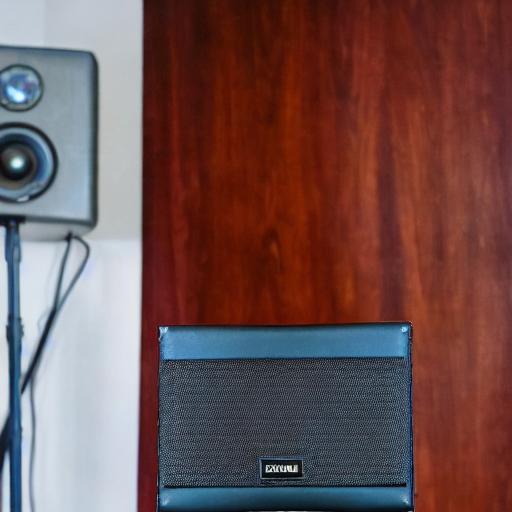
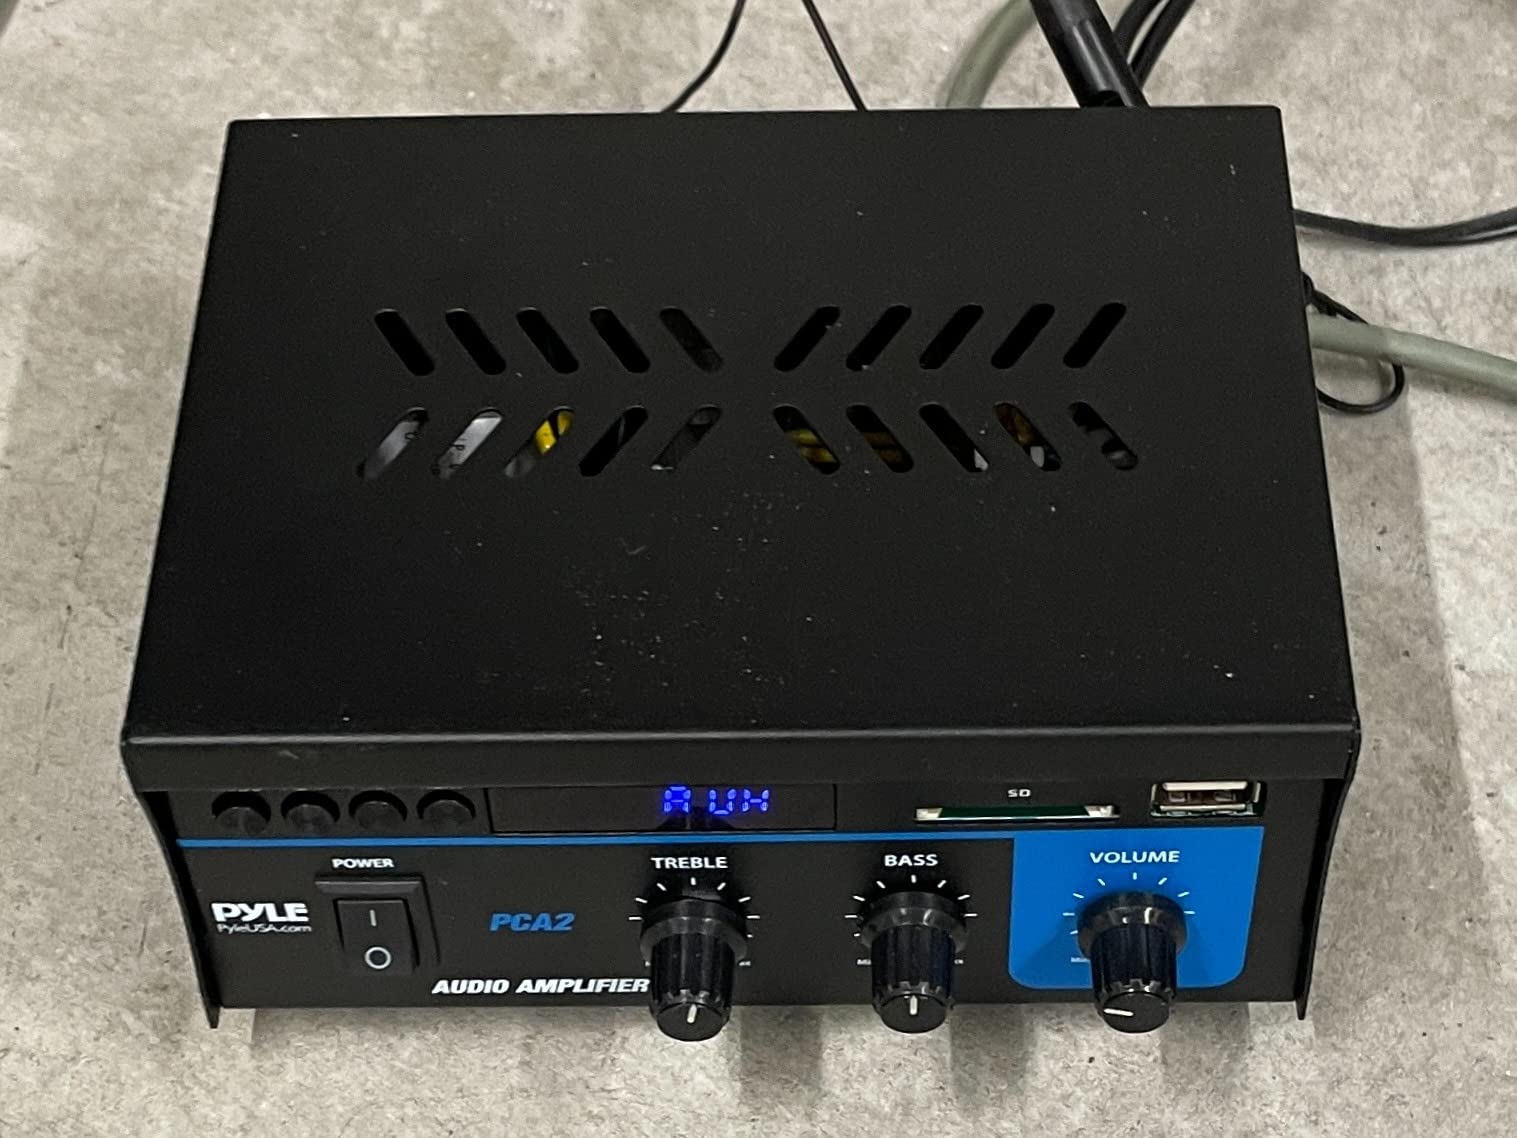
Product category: speaker
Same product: no